Twenty Thousand Leagues Under the Seas

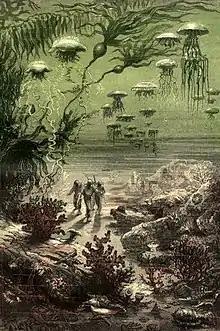
Illustration by Alphonse de Neuville and Édouard Riou

In 1866 ships of various nationalities sight a mysterious sea monster, which is speculated to be a gigantic narwhal. The United States federal government assembles an expedition in New York City to find and destroy the monster. Professor Pierre Aronnax, a French marine biologist and the story's narrator, is in town at the time and receives a last-minute invitation to join the expedition. A Canadian whaler and master harpooner named Ned Land and Aronnax's faithful manservant, Conseil, are also among the participants.